Organization of the United States Marine Corps

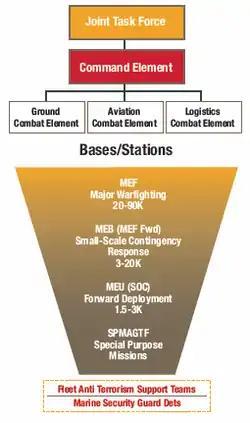
Basic structure of a Marine Air-Ground Task Force

Today, the basic framework for deployable Marine units is the Marine Air-Ground Task Force (MAGTF), a flexible structure that can vary in size. A MAGTF is composed of four elements: the command element (CE), the ground combat element (GCE), the aviation combat element (ACE) and the logistics combat element (LCE). A MAGTF can operate independently or as part of a larger coalition. It is a temporary organization formed for a specific mission and dissolved after completion of that mission.